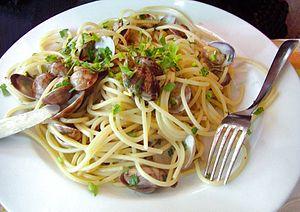
Les spaghettis aux palourdes sont une recette de cuisine traditionnelle des cuisines napolitaine et italienne, à base de spaghettis, de palourdes et de persillade.